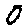
Label: 0